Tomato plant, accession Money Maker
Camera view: tilt-top (135 deg); turntable rotation: 240 degrees
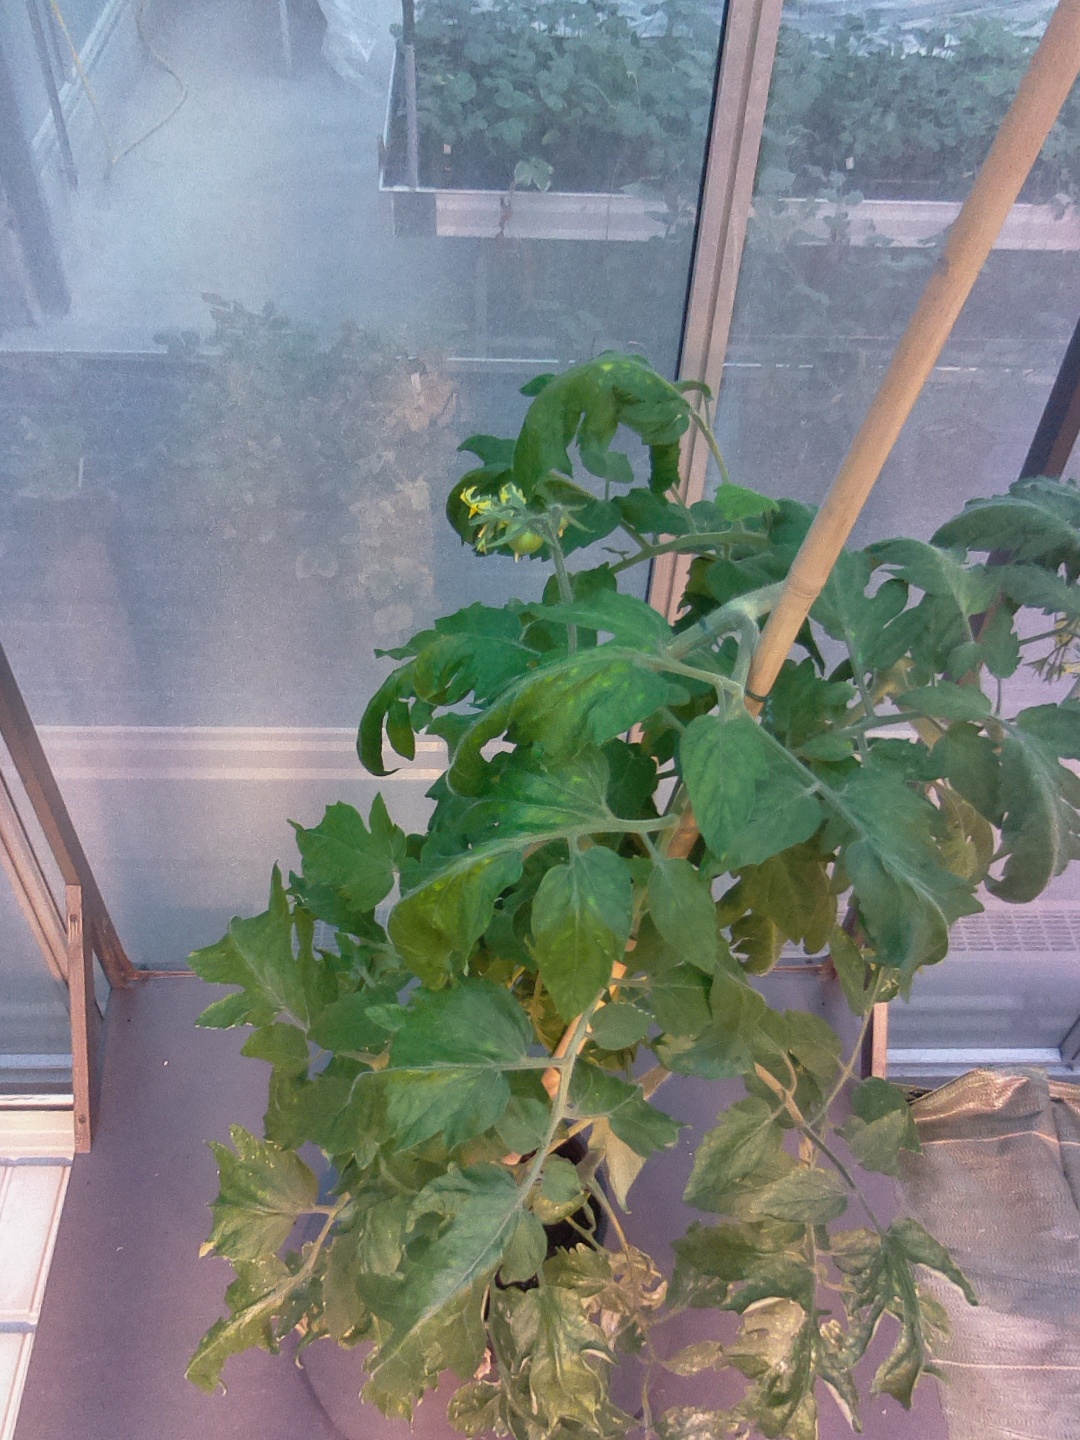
BBCH growth stage 71: 10%-20% of final fruit size